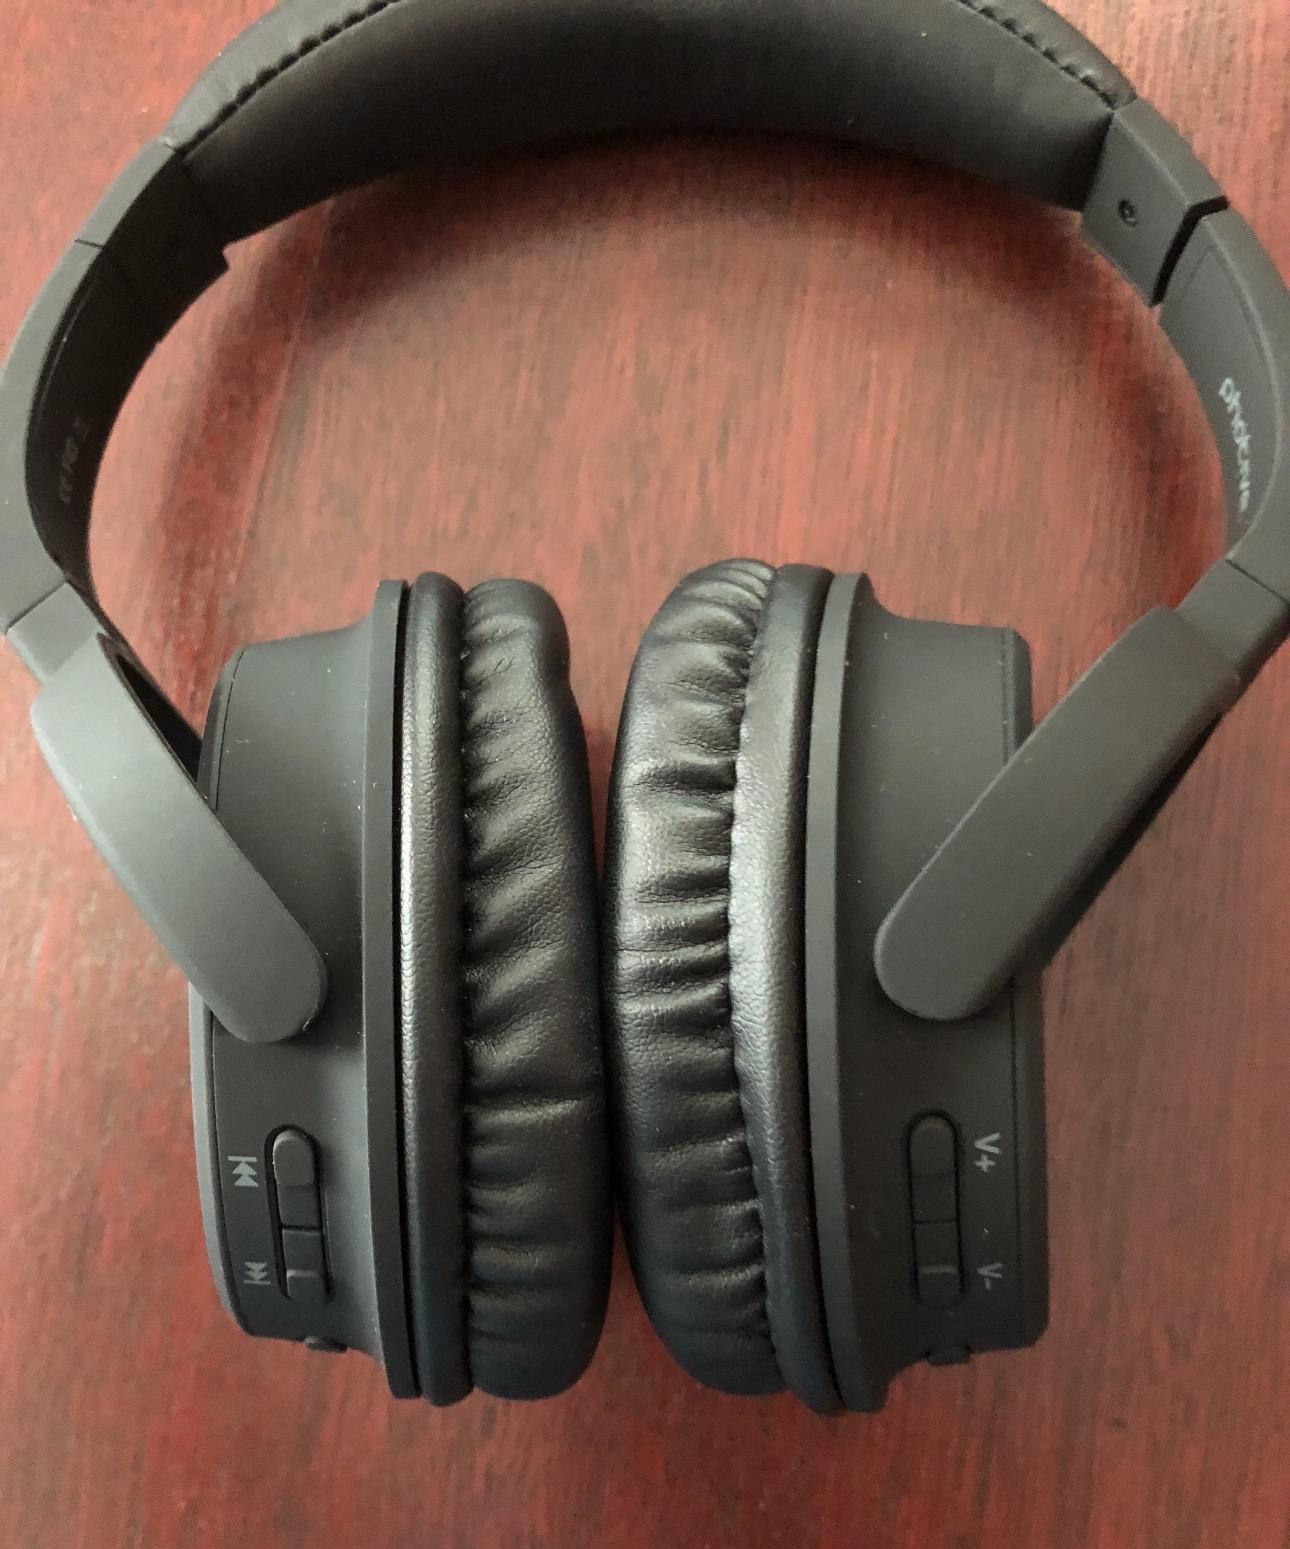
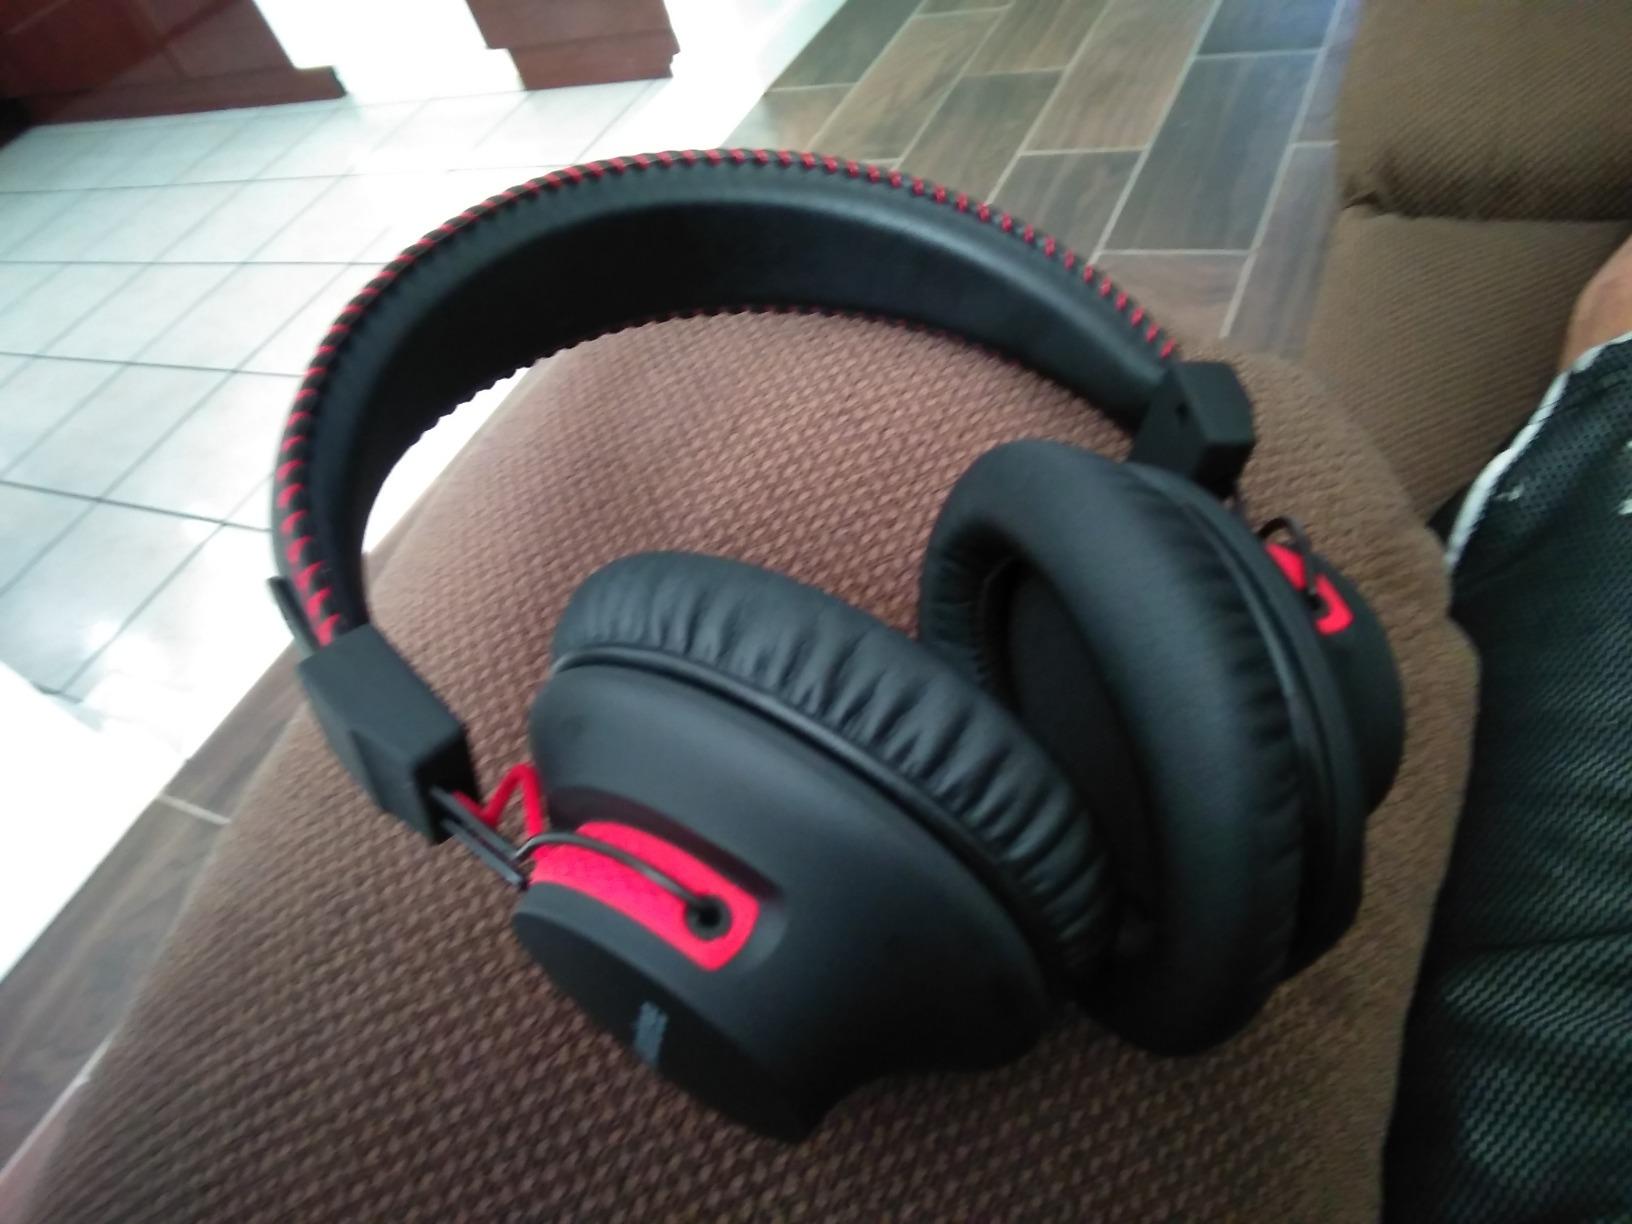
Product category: headphones
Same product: no